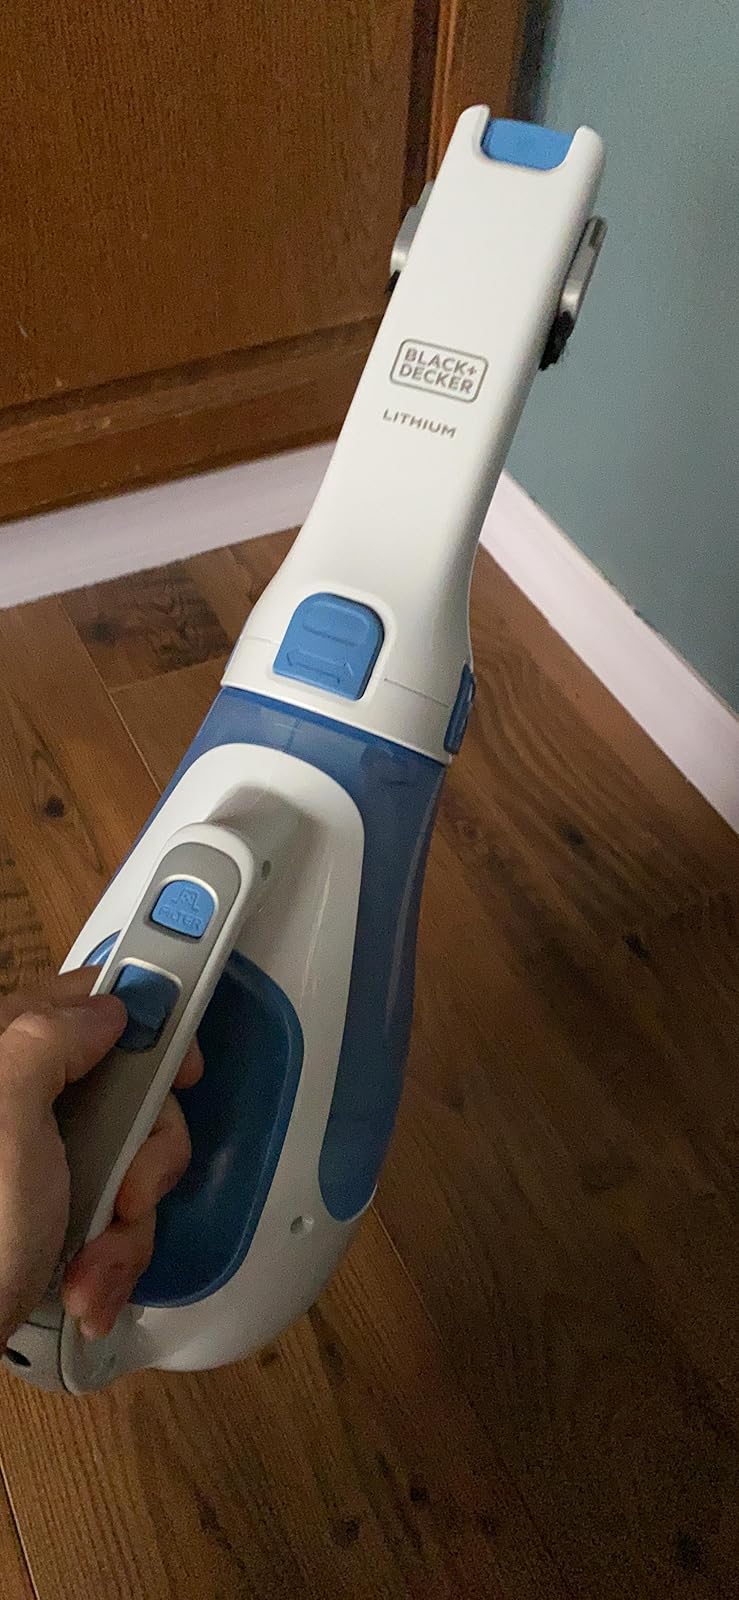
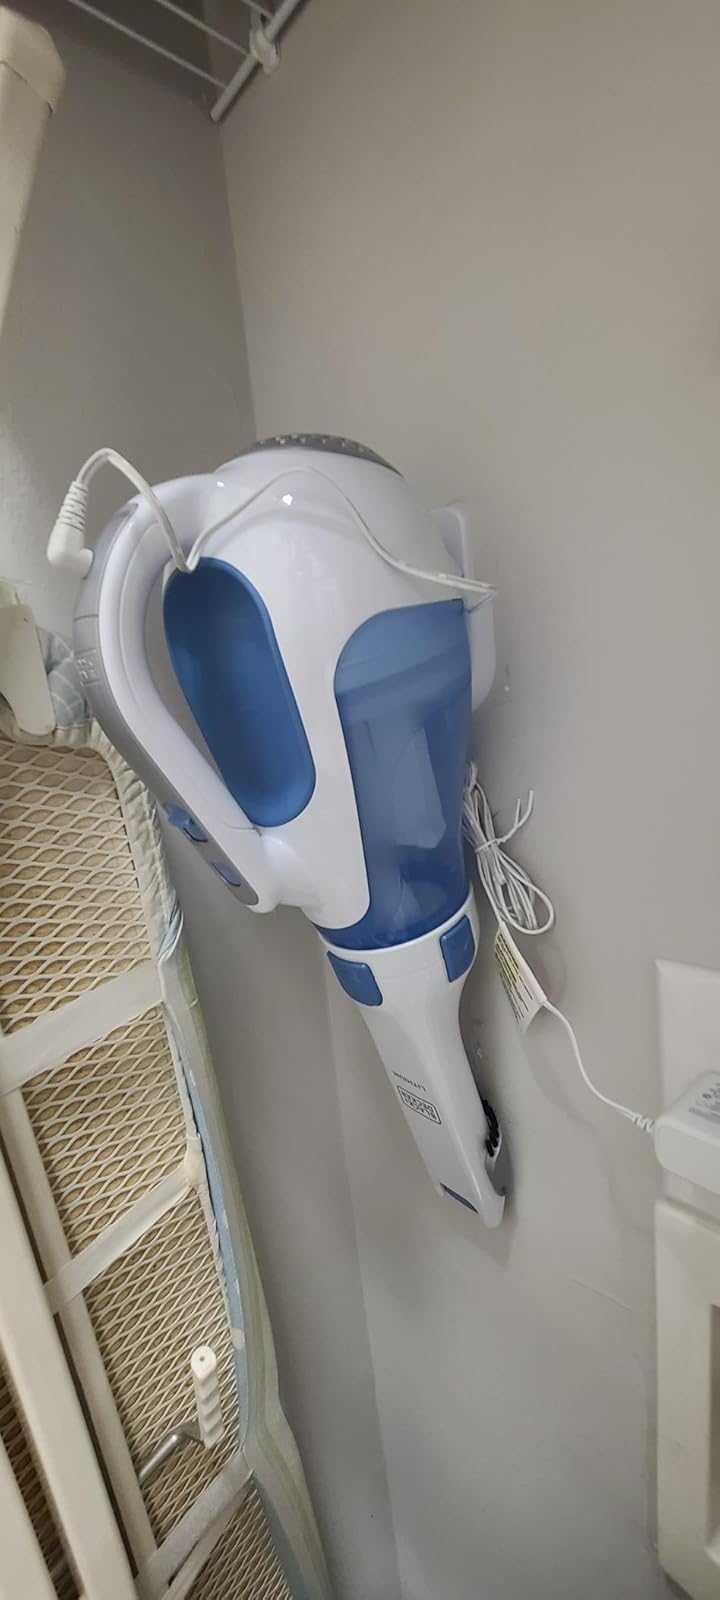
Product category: items_vacuum
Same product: yes